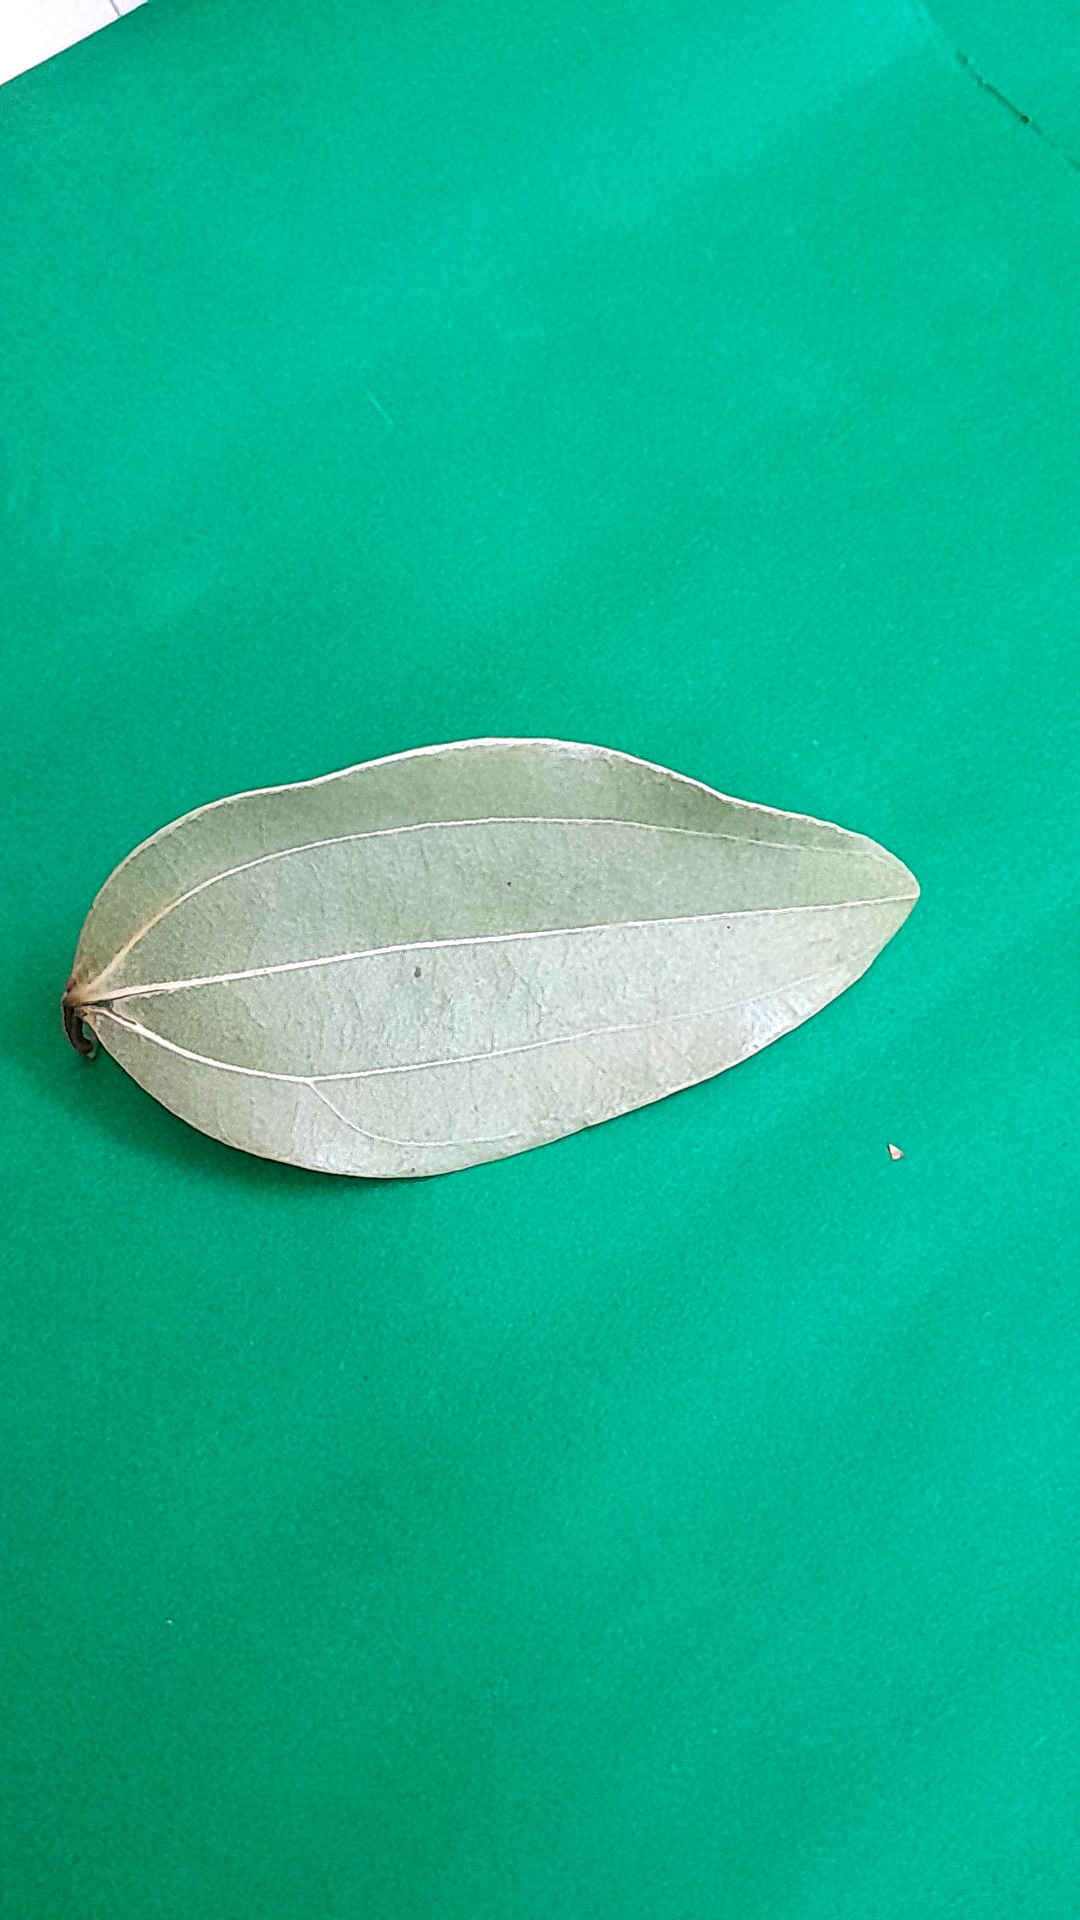
Label: Dry Leaf